Casas Viejas incident

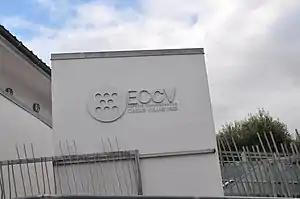
Memorial

The anarchist movement reached Spain in the late 19th and early 20th centuries, spreading from the coast of Cádiz and Málaga into the shores of the Guadalquivir. Anarchism became specially popular among the "jornaleros" of Andalusia, as the liberal agrarian reform implemented in the early XIXth century proved specially harsh for the south of Spain, resulting in short term leases and large amounts of peasents being left without access to plots of land on which to cultivate crops, which by 1860 numbered 450.000. This resulted in multiple revolts in different andalusian villages like (both in 1857), Loja (1861), Montilla (1873) and (1892) which featured calls for republican and democratic reforms.